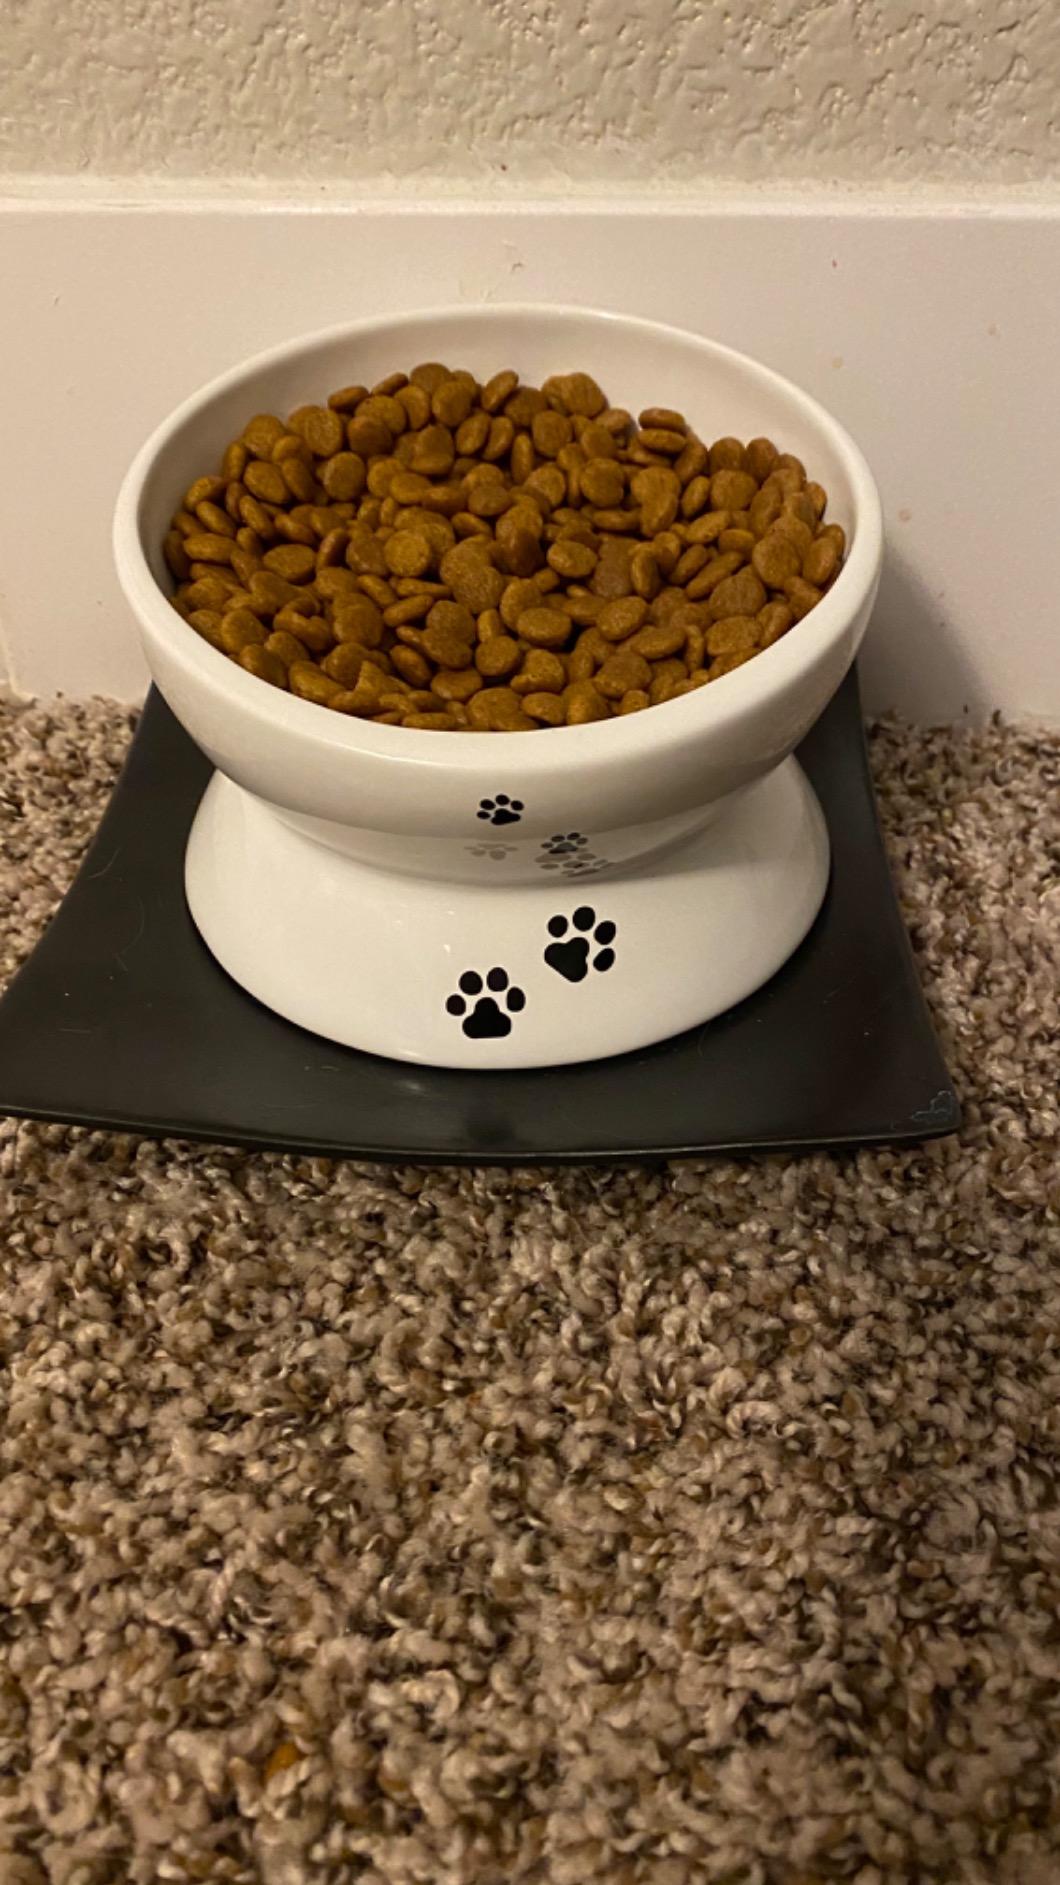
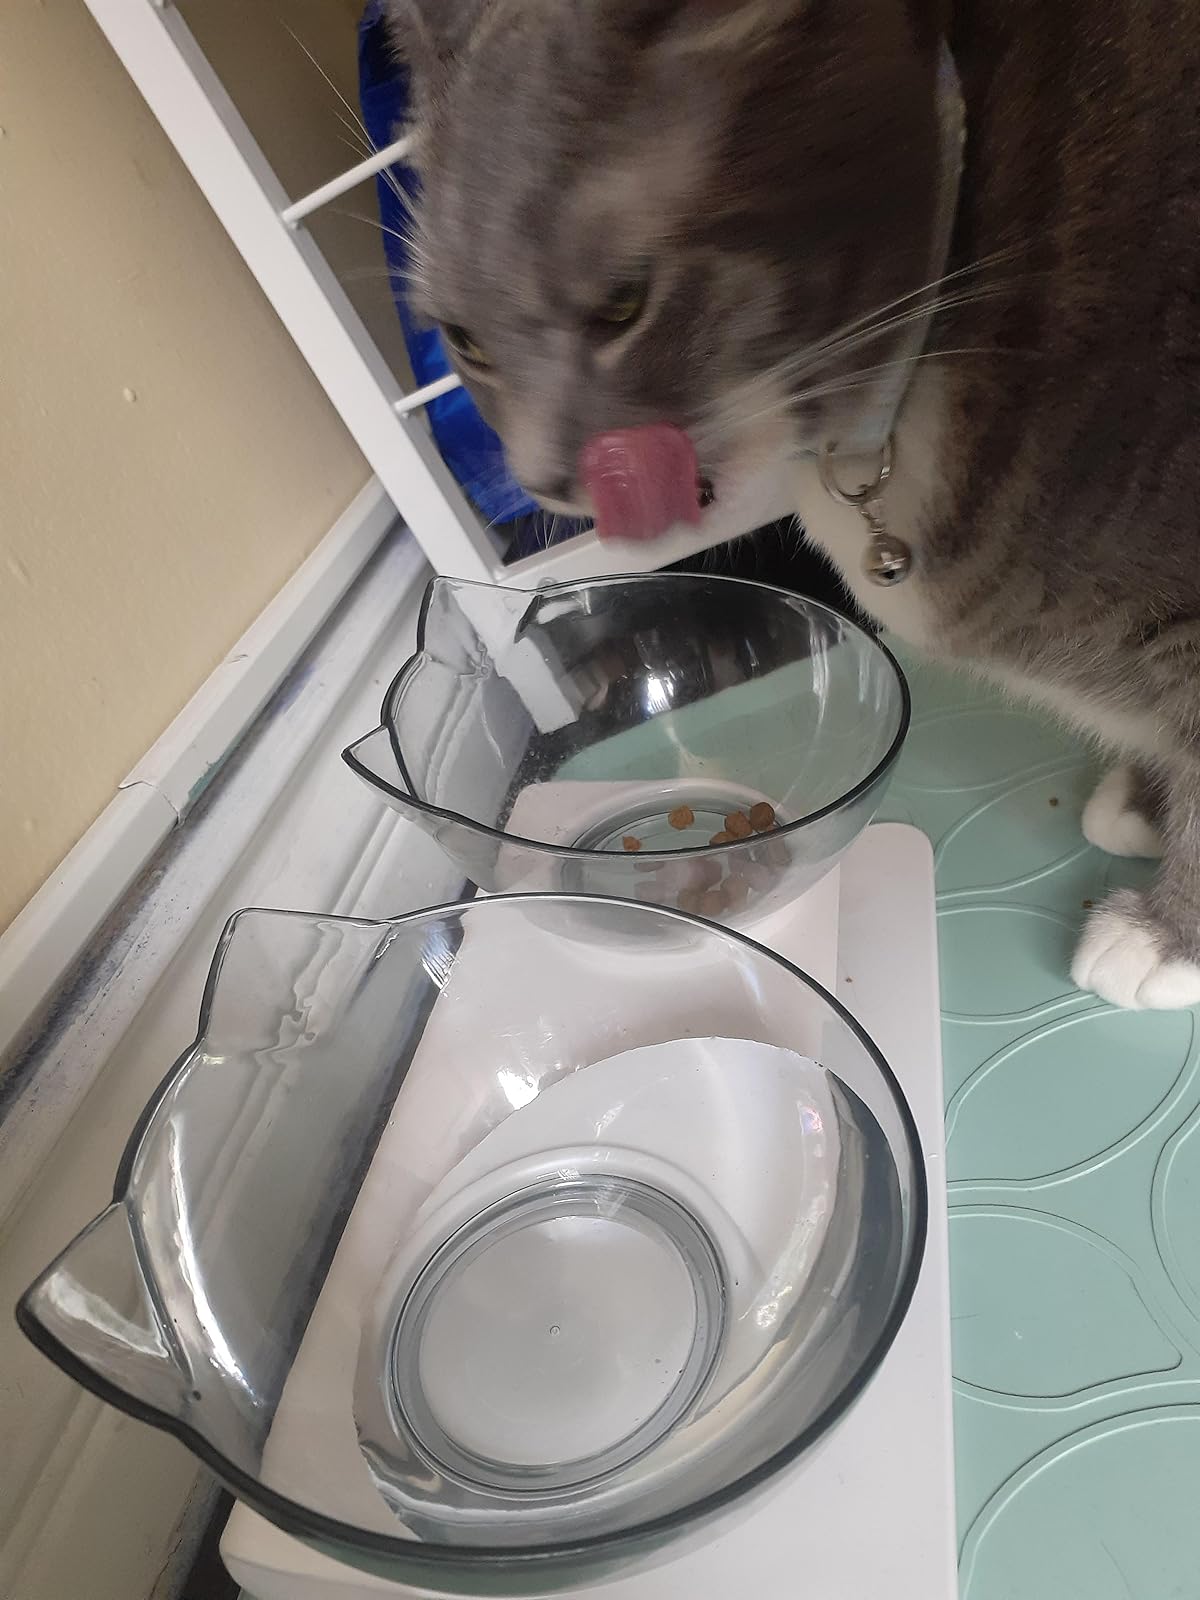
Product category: items_bowl
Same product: no